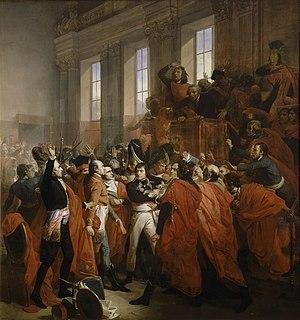
Benoît Leborgne, plus connu sous le nom de Benoît de Boigne, comte de Boigne ou encore général-comte de Boigne, né le 8 mars 1751 à Chambéry et mort dans la même ville, le 21 juin 1830, est un aventurier savoyard qui fit fortune aux Indes. Il fut également nommé président du conseil général du département du Mont-Blanc par l'empereur Napoléon Iᵉʳ.
"L'époque moderne ou les « temps modernes », couvre l'époque historique qui débute à la fin du Moyen Âge située, selon les historiens, en 1453 à la chute de Constantinople ou en 1492 avec la découverte de l'Amérique par Christophe Colomb et qui se termine, selon la périodisation à ""la française"", en 1792 avec la chute de la monarchie et la proclamation de la Première République.
Levallois-Perret est une commune française située sur la rive droite de la Seine, dans le département des Hauts-de-Seine en région Île-de-France, limitrophe du nord-ouest de Paris.
Jean-Claude Boutay, né à Sarreguemines le 29 novembre 1764, décédé à Saverne le 21 décembre 1823, est Chef de Légion de la Garde Nationale du district de Sarreguemines en 1789, nommé Juré pour la Haute-Cour de Justice du département de la Moselle en 1799 puis Colonel du corps franc de la 3ᵉ division militaire créé en 1814 par Napoléon Ier.
L'histoire des Hauts-de-Seine est celle d'un département jeune sur le plan administratif puisqu'il est né seulement en 1968 en application de la loi du 10 juillet 1964 portant réorganisation de la région parisienne. Toutefois, l'histoire du territoire de l'actuel département est celle d'une terre très anciennement peuplée, riche en monuments de différentes époques.
Jean-Baptiste, Philippe Marcoz, né le 18 août 1759 à Jarrier-en-Maurienne et mort le 5 novembre 1834 à Lyon, est un homme politique français qui siégea au Conseil des Cinq-cents. Il fut médecin de formation et professeur de mathématiques à l'école centrale de Chambéry.
Le Conseil des Cinq-Cents est l'une des deux assemblées législatives françaises du Directoire, avec le Conseil des Anciens. Elle est instituée par la Constitution de l'an III, adoptée par la Convention thermidorienne le 22 août 1795, et entre en vigueur le 23 septembre 1795. Le Conseil des Cinq-Cents siège dans la salle du Manège située dans l'actuelle rue de Rivoli à partir du 9 octobre 1795, puis au Palais Bourbon à partir du 21 janvier 1798.
La Révolution française désigne une période de bouleversements sociaux et politiques de grande envergure en France, dans ses colonies et en Europe à la fin du XVIIIᵉ siècle. La période habituellement comprise s'étend entre l'ouverture des États généraux, le 5 mai 1789, et au plus tard le coup d'État de Napoléon Bonaparte le 9 novembre 1799. Cette période fondamentale de l'histoire de France — et plus généralement période importante de l'histoire de l'Europe — a mis fin à l'Ancien Régime en remplaçant la monarchie absolue par la Première République, un peu plus de trois ans après la prise de la Bastille.
Le Consulat est un régime politique français issu du coup d'État du 18 Brumaire an VIII, qui renverse le régime du Directoire. La constitution de l'an VIII établit alors un régime politique autoritaire dirigé par trois consuls et en réalité par le seul Premier consul Napoléon Bonaparte, qui deviendra consul à vie en 1802. Le Consulat a duré jusqu'au 18 mai 1804, date de la fin de la Première République française et de la proclamation du Premier Empire.
Cette page concerne l'année 1799 du calendrier grégorien.
Pierre-Antoine Antonelle, né le 17 juin 1747 à Arles où il est mort le 26 novembre 1817, est un officier et homme politique français. Aristocrate, il défendit les idées de la Révolution, d’abord à Arles, puis en Provence et à Paris.
Jean-Marie Calès, né le 13 octobre 1757 à Cessales et mort le 13 avril 1834 à Liège, est un médecin et homme politique français, dont l'activité s'exerça principalement pendant la période de la Révolution française.
Jean-Nicolas Bassenge ou Nicolas Bassenge, né le 24 novembre 1758 à Liège où il est mort le 16 juillet 1811, est un révolutionnaire liégeois, puis français.